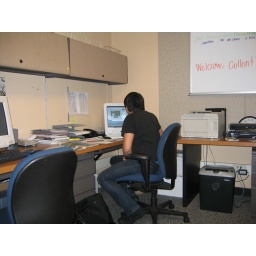
This is Aljon sitting at a chair in front of a computer doing a job.